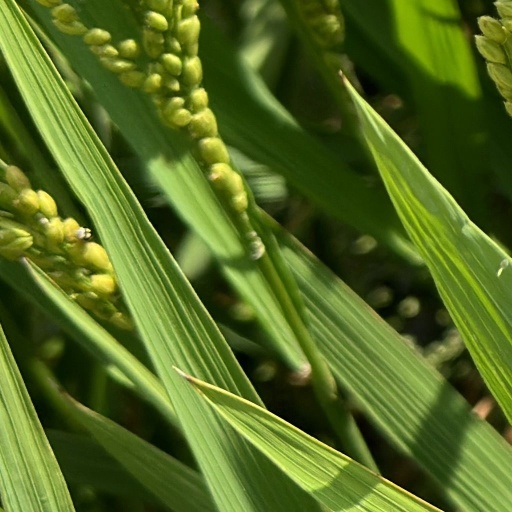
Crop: rice